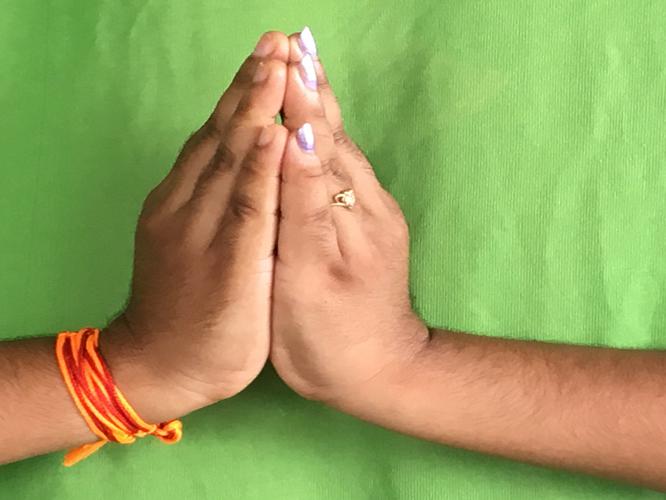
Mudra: Kapotham
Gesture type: double_hand